Pavel Datsyuk

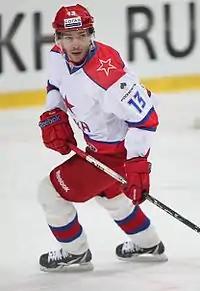
Datsyuk in November 2012 playing for CSKA during the 2012 NHL lockout

Datsyuk achieved a Gordie Howe hat trick on the opening night of the 2010–11 season on October 8, 2010, against the Anaheim Ducks with a goal, an assist and a fight, which came against Corey Perry. On 22 December, Datsyuk suffered a broken wrist in a game against the Vancouver Canucks as a result of a collision with Canucks' winger